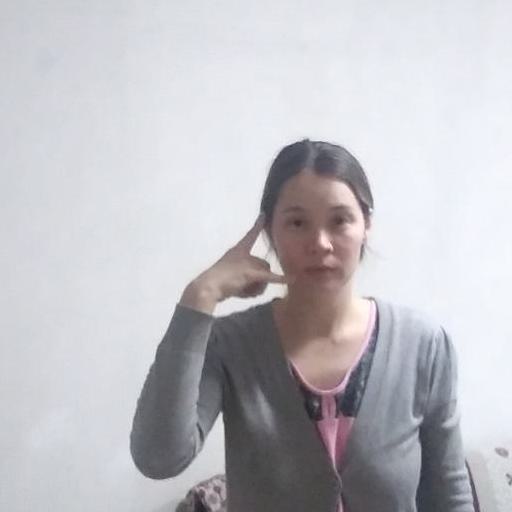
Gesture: call